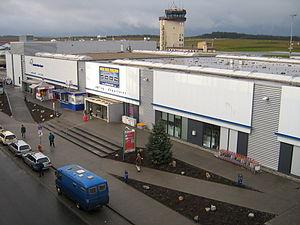
Le vol 4102 de la compagnie aérienne irlandaise Ryanair est un vol régulier reliant l'aéroport de Francfort-Hahn, à Kirchberg en Allemagne, et celui de Rome Ciampino, à Rome en Italie. Le 10 novembre 2008, l'appareil réalisant ce vol subit d'importants dommages.